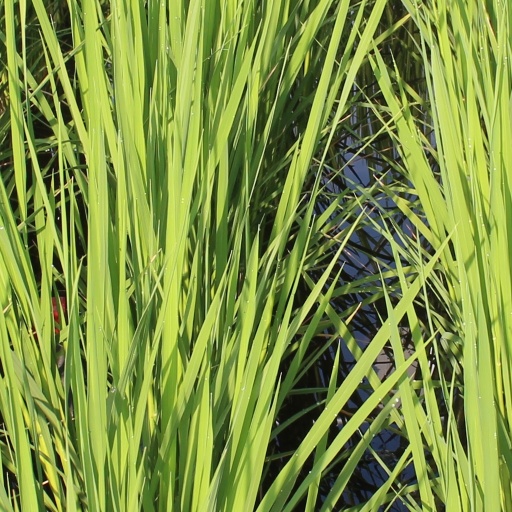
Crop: rice